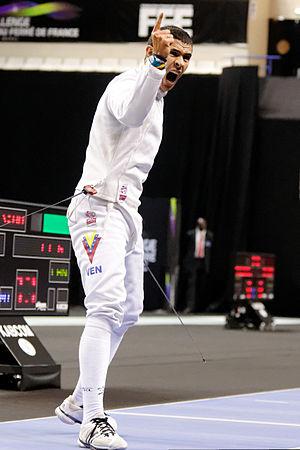
16e de finale du Challenge Réseau Ferré de France–Trophée Monal 2012